In This House of Brede

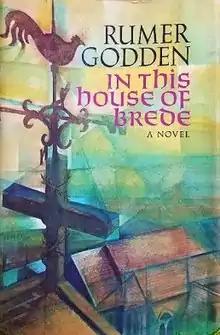
First US edition

In This House of Brede is a novel by Rumer Godden published in 1969 by Viking in the US and by Macmillan in the UK.